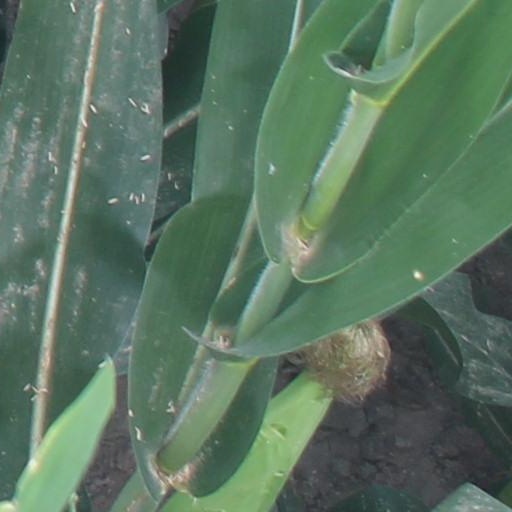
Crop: maize; corn